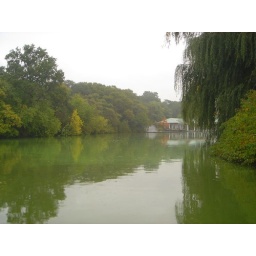
boat house in central park